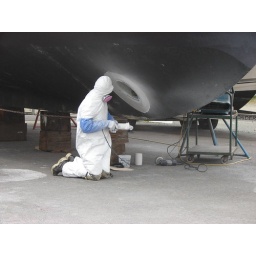
DSC02396 worker in a white suit working on a boat 5-11-2007 1-59-27 PM.JPG